Edgar Percival E.P.9

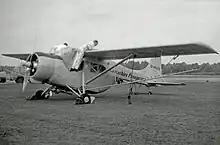
The sole new build Prospector Mark 2 fitted with a "Cheetah" radial engine. Exhibited at the 1960 Farnborough Airshow

The prototype (registered "G-AOFU") first flew on 21 December 1955. After a demonstration tour of Australia four aircraft were ordered as crop-sprayers and an initial batch of 20 was built. Two aircraft were bought by the British Army in 1958. In the same year, Samlesbury Engineering Limited acquired the whole project which became a subsidiary named the Lancashire Aircraft Company. Lancashire Aircraft Company renamed the aircraft the Lancashire Prospector but only six more were built, the last of which was fitted with a Armstrong Siddeley Cheetah radial engine as the sole new build Mark Two.